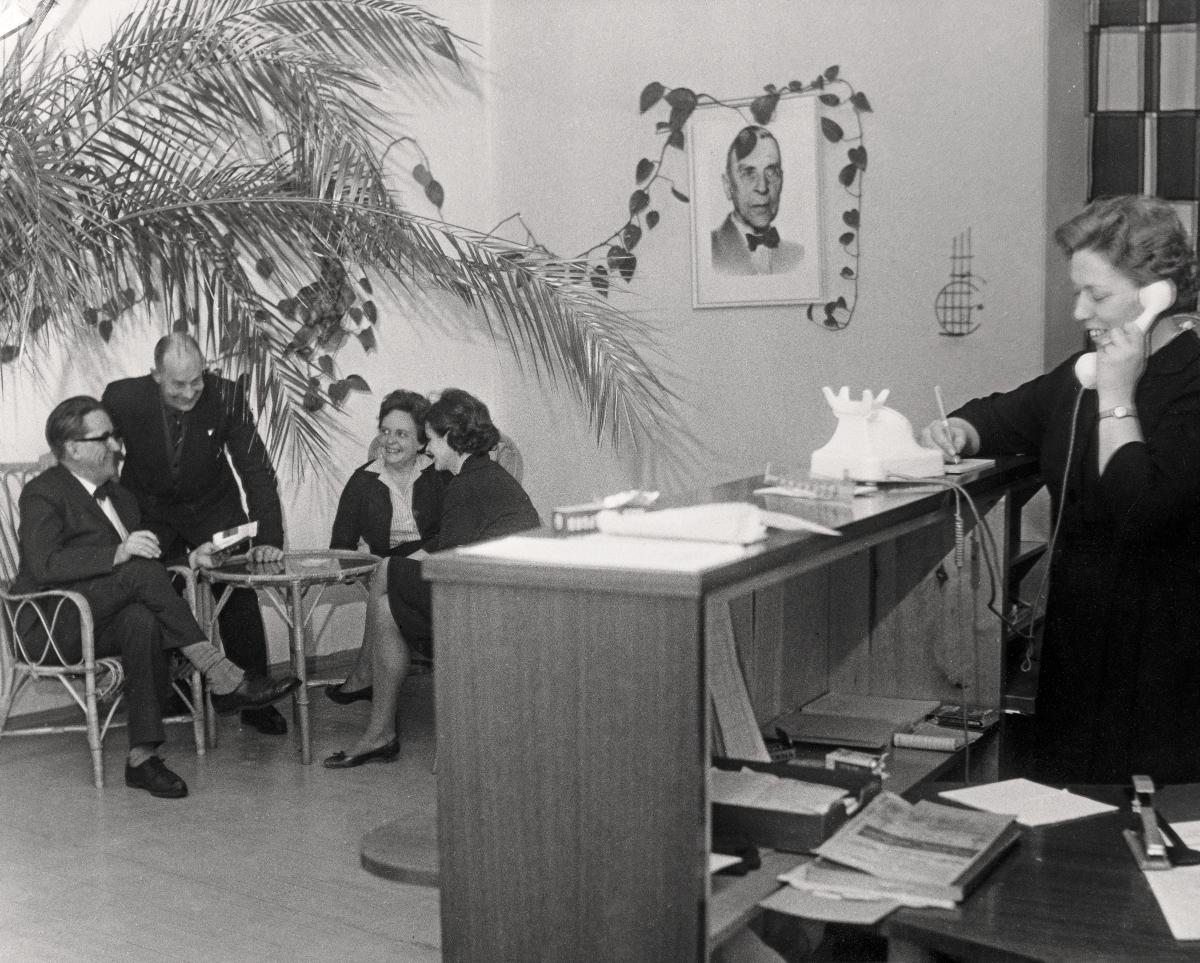
Sanomalehti Västra Nyland
Tidningen Västra Nyland; Newspaper Västra Nyland
sisällön kuvaus: Sanomalehti Västra Nyland. Ilmoituskonttori. Kuvassa Erik Lannert, Tor Lindblad, Ingegerd Huldén, Eilid Jernström ja...? content description: Newspaper Västra Nyland. The Advertising office. In the picture Erik Lannert, Tor Lindblad, Ingegerd Huldén, Eilid Jernström and...? innehållsbeskrivning: Tidningen Västra Nyland. Annonskontoret. I bilden Erik Lannert, Tor Lindblad, Ingegerd Huldén, Eilid Jernström och...?
Kuvaaja: Brandt , Bror, kuvaaja
Vuosi: 1900
Paikka: Suomi, Uusimaa, Raasepori, Tammisaari
Aiheet: kirjapainot; kirjapainotyöntekijät; sanomalehdet; latomot; printing houses; printing trade workers; newspapers; composing rooms; printing; case rooms; personnel; work; boktryckerier; boktryckeriarbetare; dagstidningar; sätterier; tryckerier; personal; arbete